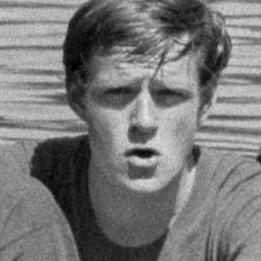
Age: 22